Tow (fibre)

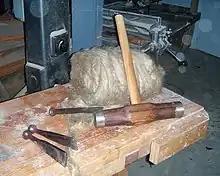
Caulking tools with tow

In the textile industry, a tow (or hards) is a coarse, broken fibre, removed during the processing of flax, hemp, or jute and separated from the shives. Flax tows are often used as upholstery stuffing and oakum. Tows in general are frequently cut up to produce staple fibre. The very light color of flax tow is the source of the word "towhead", meaning a person with naturally light blond hair.